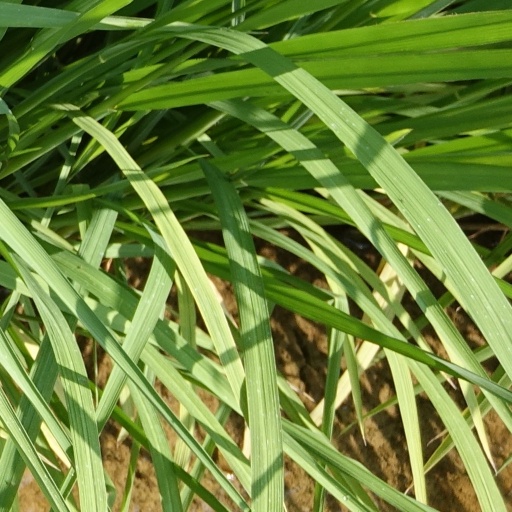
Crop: rice